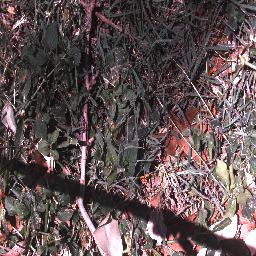
Label: negative